Château du duc d'Épernon

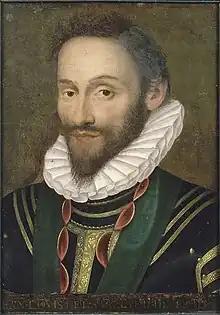
Jean Louis Nogaret de La Valette

In 1571, Charles IX invited the Protestant leaders to a meeting at Fontenay en Brie. Secret meetings were held at the castle of Lumigny between envoys of the King and Catherine de' Medici, who stayed in Fontenay en Brie, and the Protestants, including Admiral Coligny, the Prince of Condé, and Louis of Nassau. Coligny was assassinated a year later in Paris, during the St. Bartholomew's Day massacre.